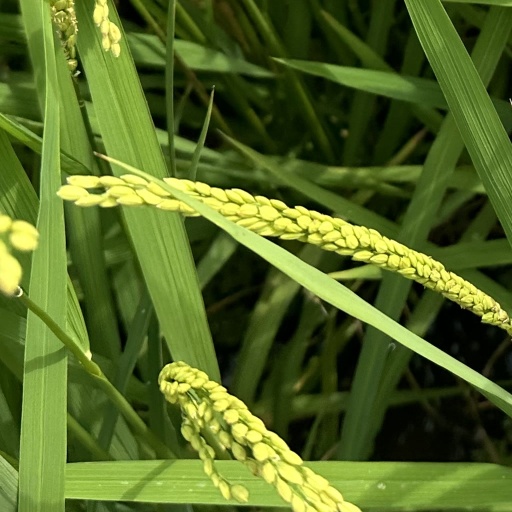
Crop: rice